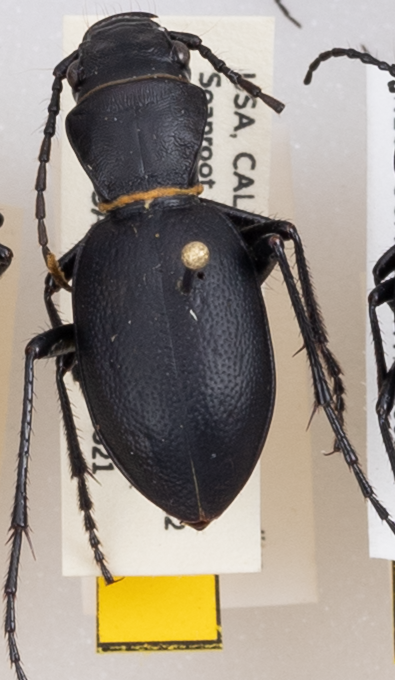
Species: Omus californicus
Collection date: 2018-05-21
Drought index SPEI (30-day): -0.932
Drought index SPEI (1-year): -0.376
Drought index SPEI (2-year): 0.8